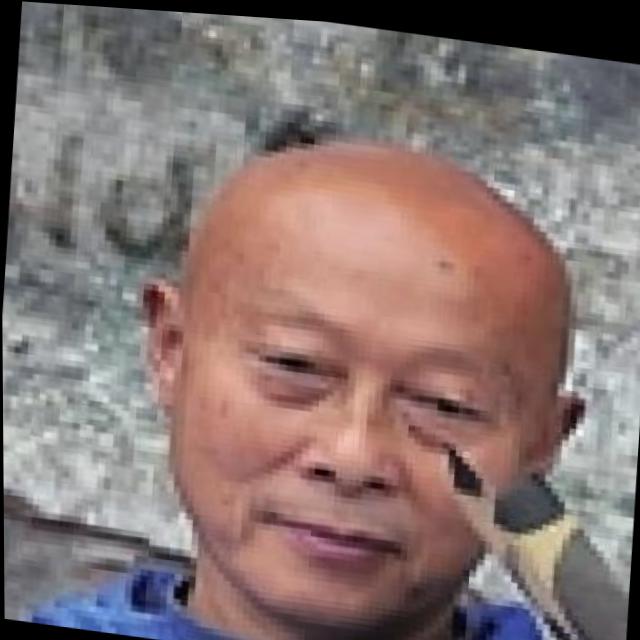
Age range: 45-64